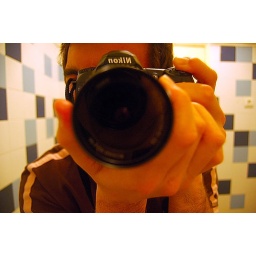
self-portrait in the bathroom mirror